Ruth Clement Bond

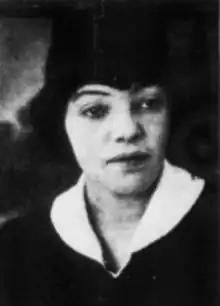
Ruth Clement (later Bond), from a 1925 publication

Ruth Clement Bond (May 22, 1904 – October 24, 2005) was an African-American educator, civic leader and artist. As an educator, Bond taught at universities in Haiti, Liberia and Malawi. She headed the African-American Women's Association and in the course of her career advocated for women and children in the US, Afghanistan, the Ivory Coast, Senegal, Sierra Leone, Togo and Tunisia. As an artist, Ruth is notable for elevating the utilitarian quilt into an avant-garde work of social commentary. Three such quilts remain from this creative period in the 1930s. Those quilts were exhibited at the Museum of Arts and Design in New York and the Michigan State University Museum.